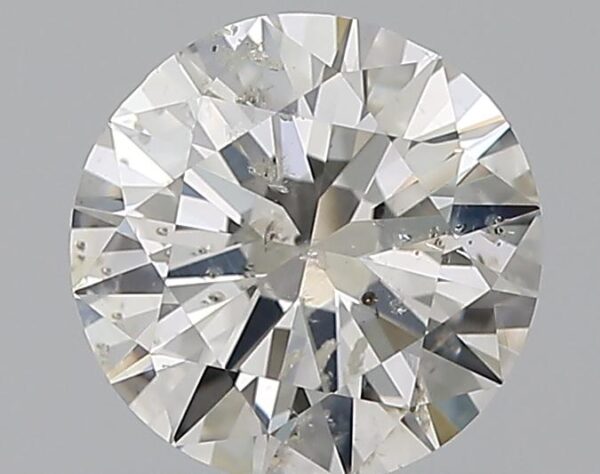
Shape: round
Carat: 1
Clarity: SI2
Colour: G
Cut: VG
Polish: EX
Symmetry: VG
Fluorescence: N
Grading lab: IGI
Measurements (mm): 6.41 x 6.35 x 3.89